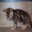
Label: cat